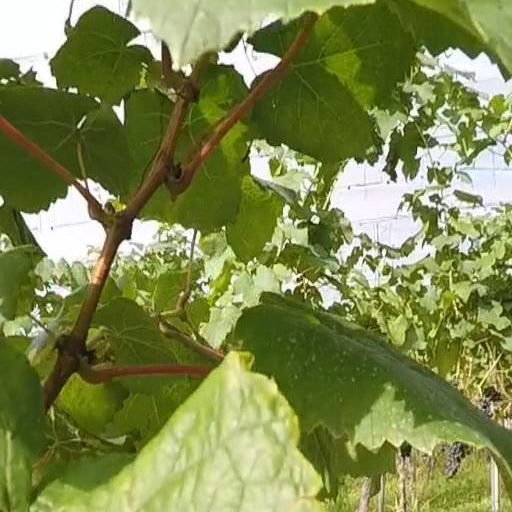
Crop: grape